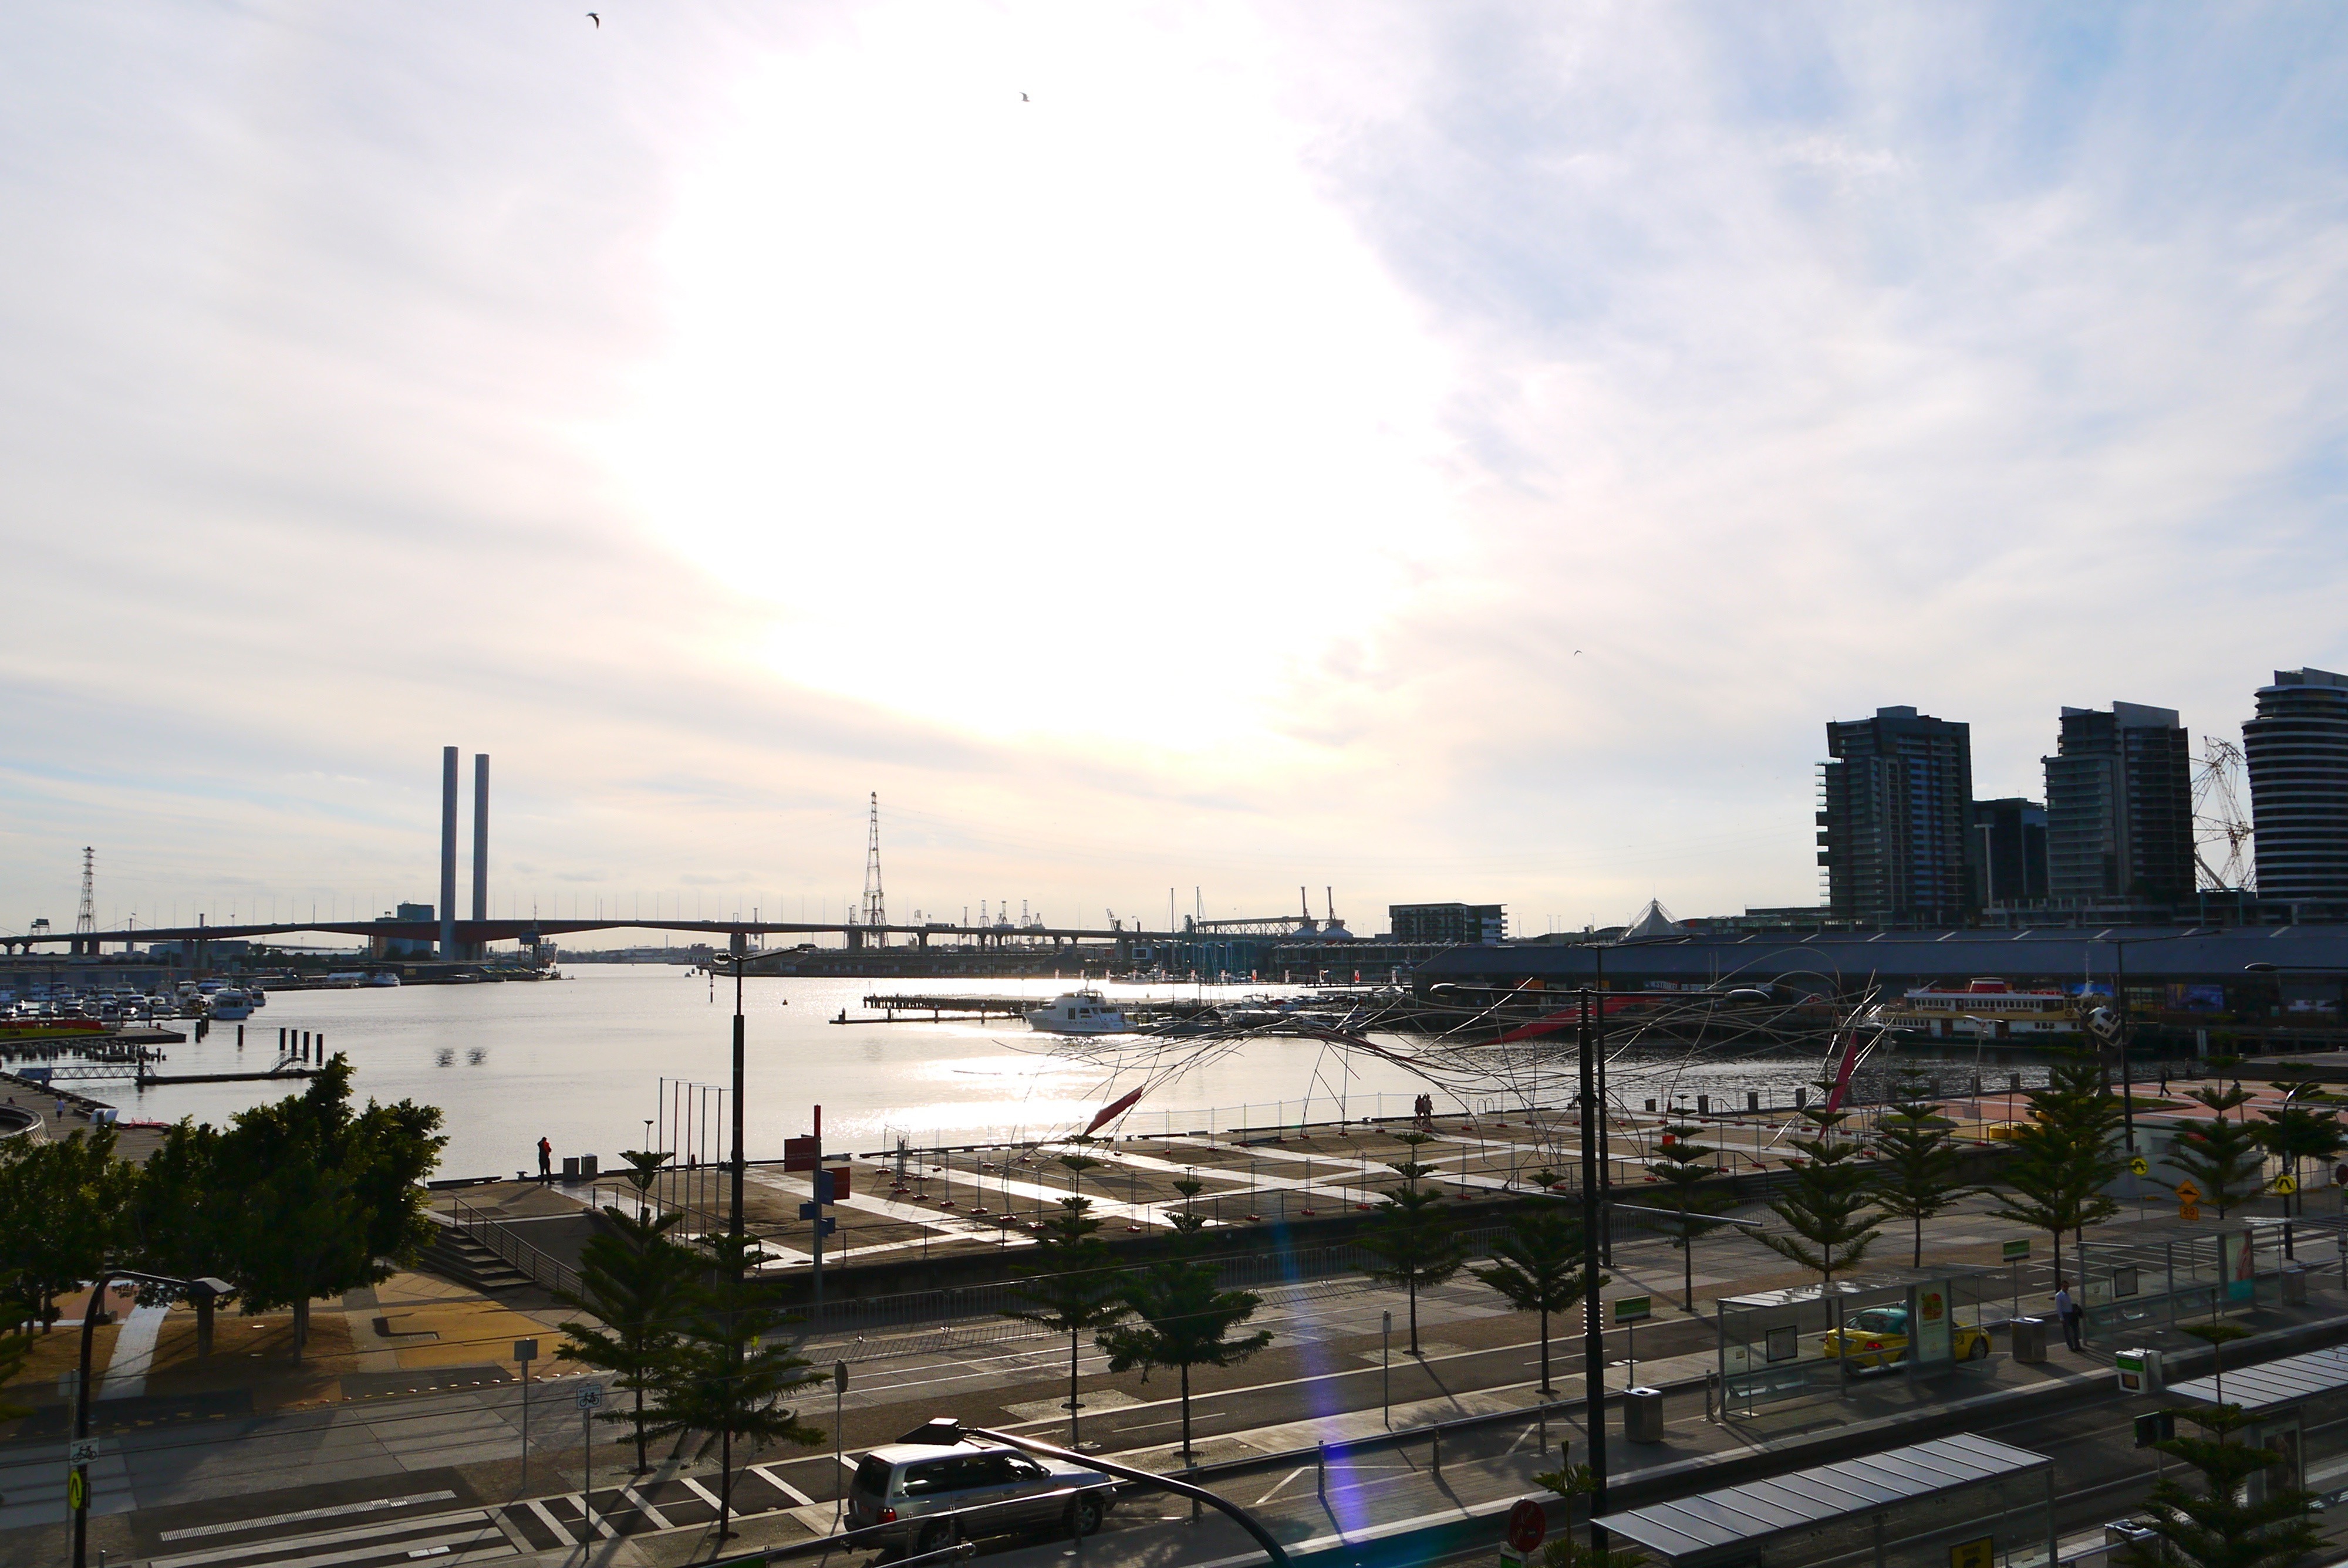
dock, skyline, city, river, cityscape, downtown, dusk, transport, reflection, vehicle, stadium, waterway